Self-build

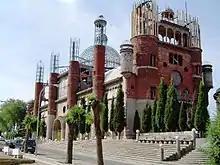
"Cathedral" of Justo Gallego Martínez, self-built over 40 years without formal architecture training(Mejorada del Campo, Spain).

Self-builders create their homes through a variety of methods, and seldom build it entirely themselves. In rich countries, many of them hire an architect to design the home, and a builder to construct it. Others use so-called 'package' companies to handle the entire project. Many others find themselves managing building sites and dealing directly with planners, tradespeople and materials suppliers.